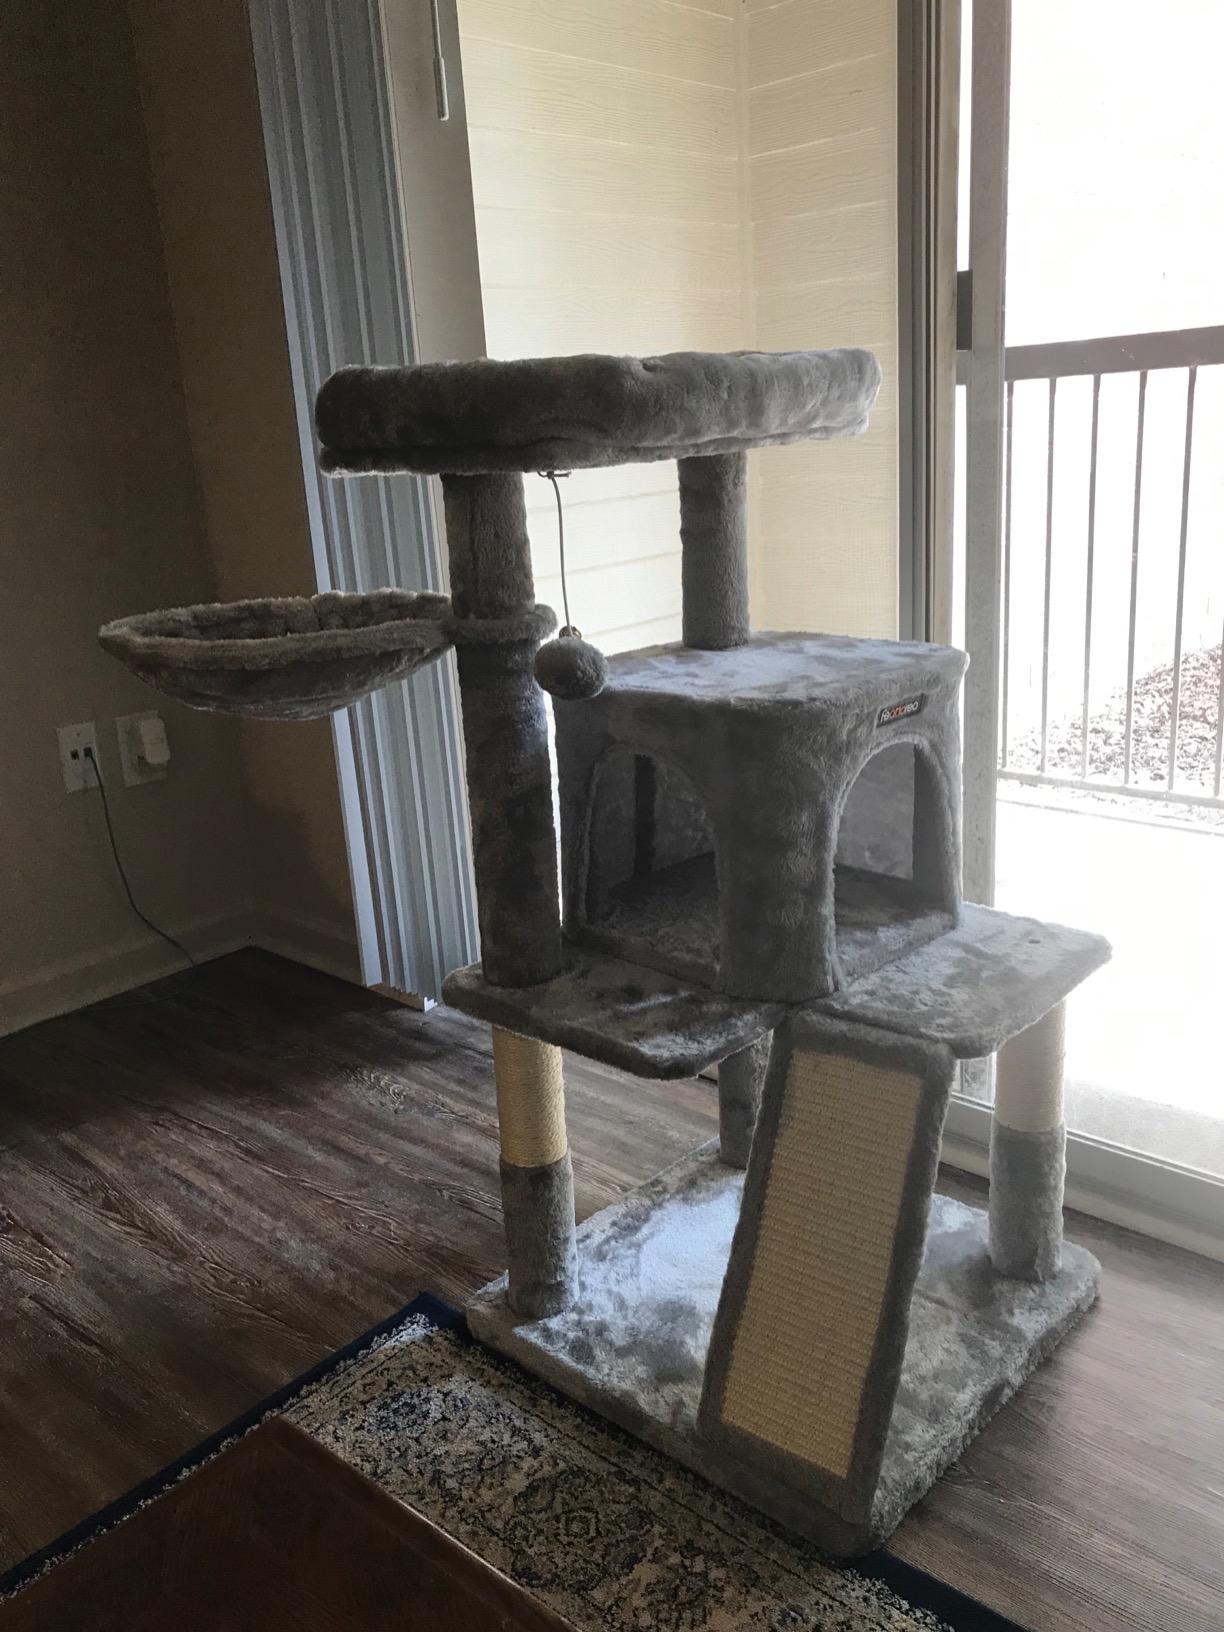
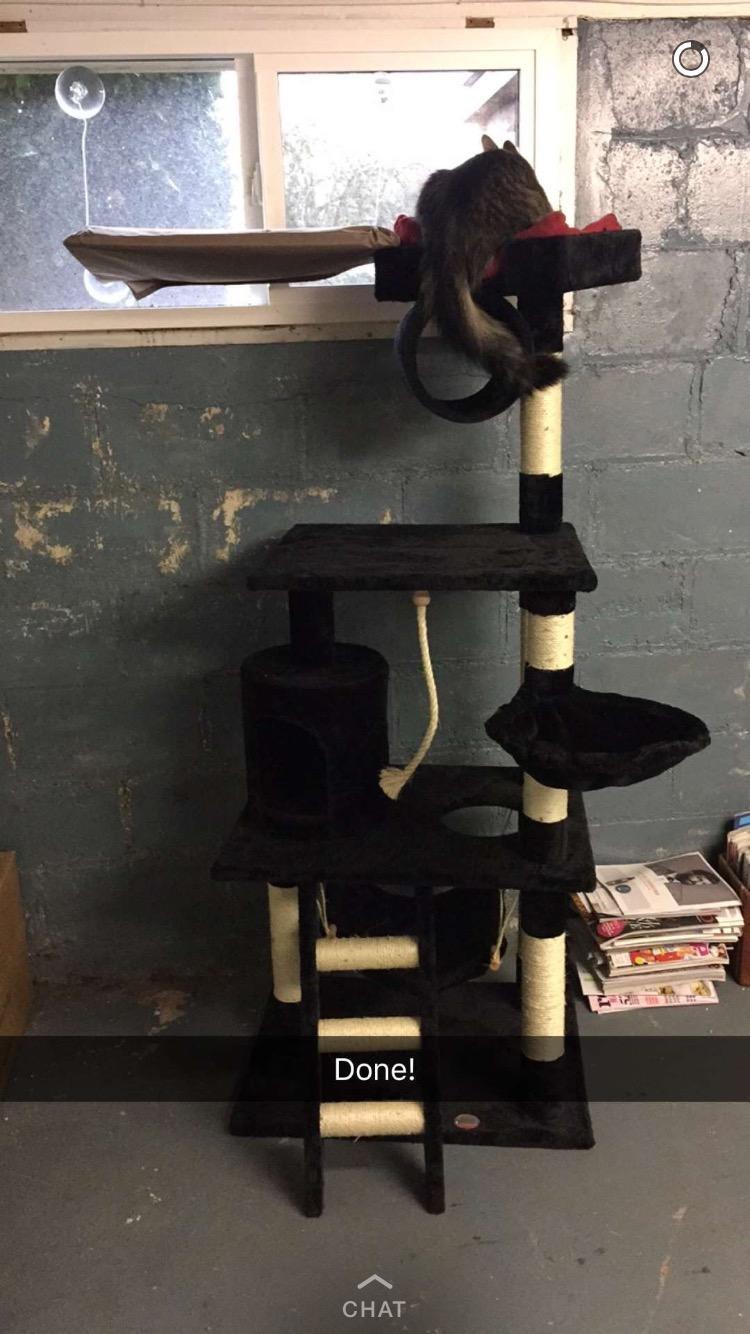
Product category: items_cat tree
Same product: no